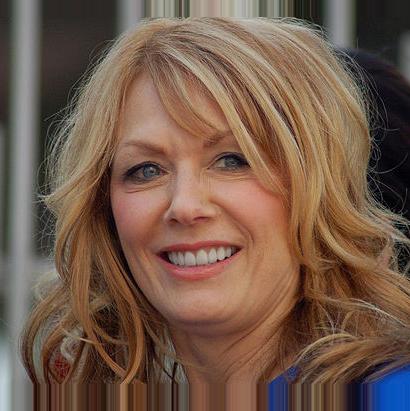
Age: 57